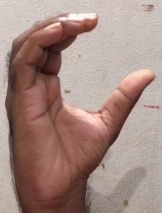
ASL sign: C